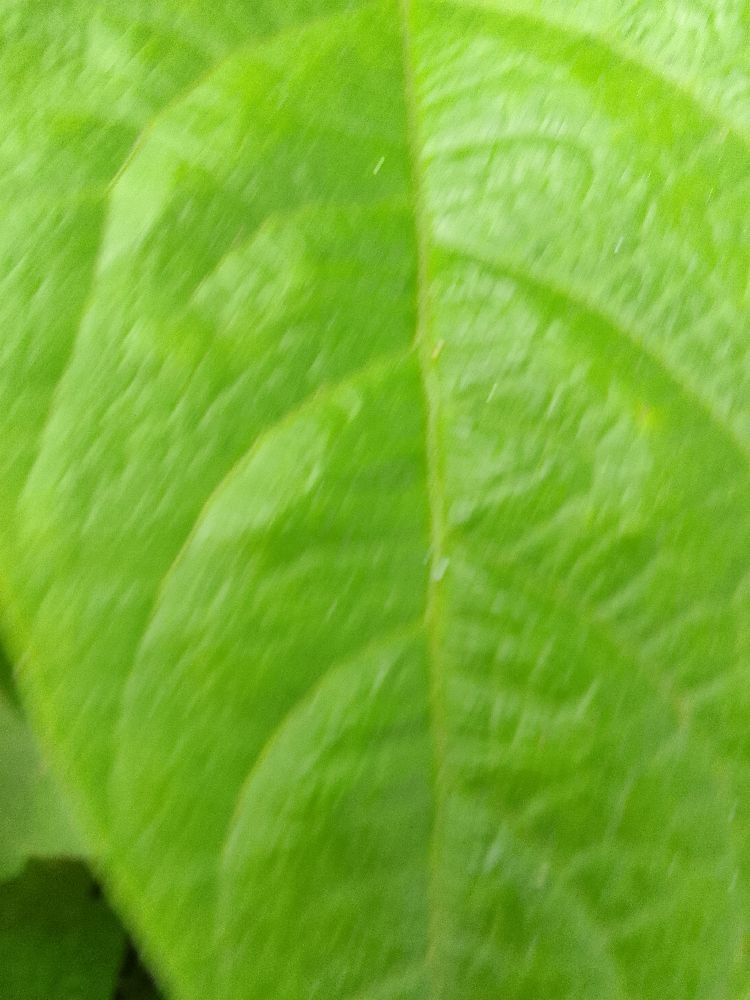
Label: healthy